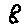
Label: 8